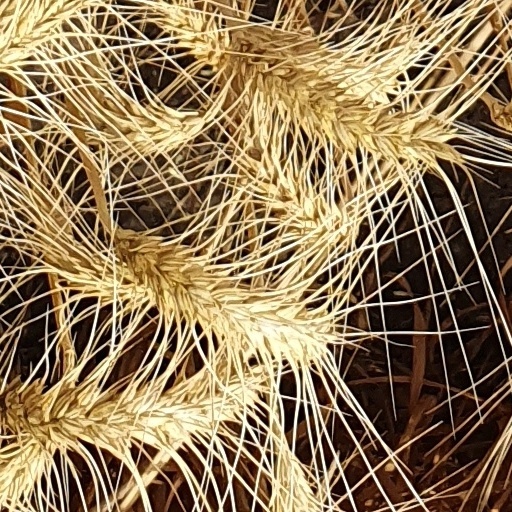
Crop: wheat